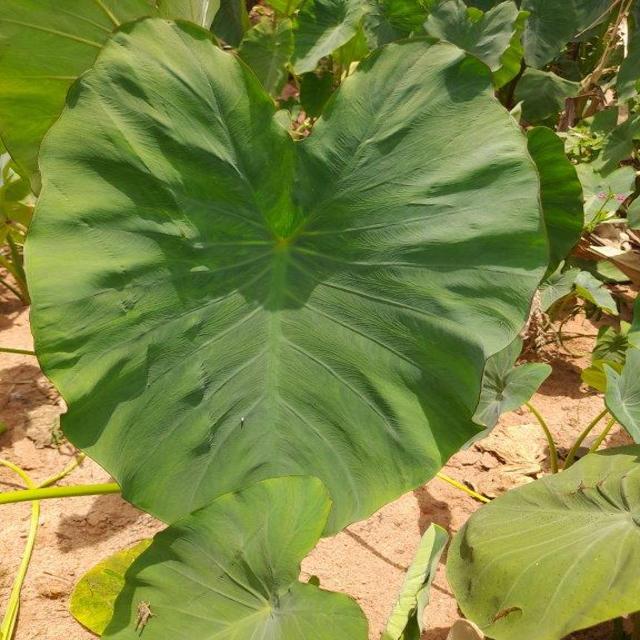
Label: Healthy